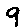
Label: 9